Dani Osvaldo

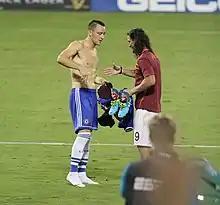
Osvaldo shakes hands with John Terry after a pre-season friendly against Chelsea in 2013

On 28 April 2013, Osvaldo scored his first hat-trick in Serie A against Siena in a convincing 4–0 home victory. Osvaldo finished the domestic season with a team-leading 16 goals, one over teammate Erik Lamela's 15, as Roma finished in sixth place.